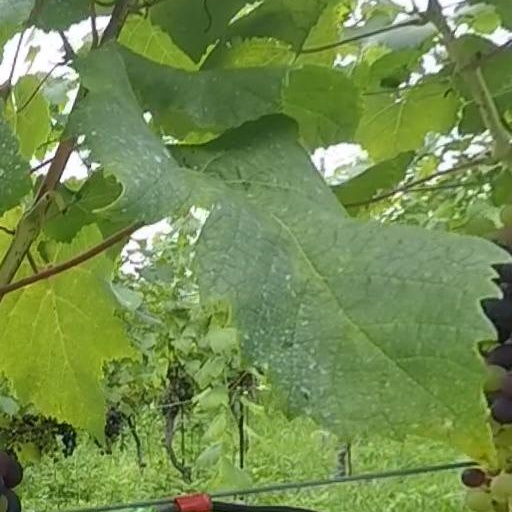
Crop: grape